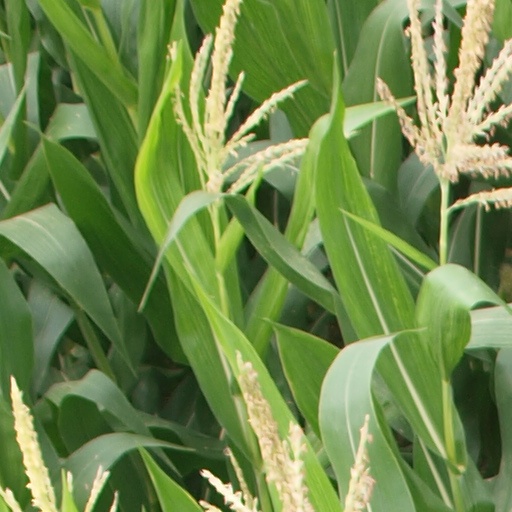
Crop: maize; corn